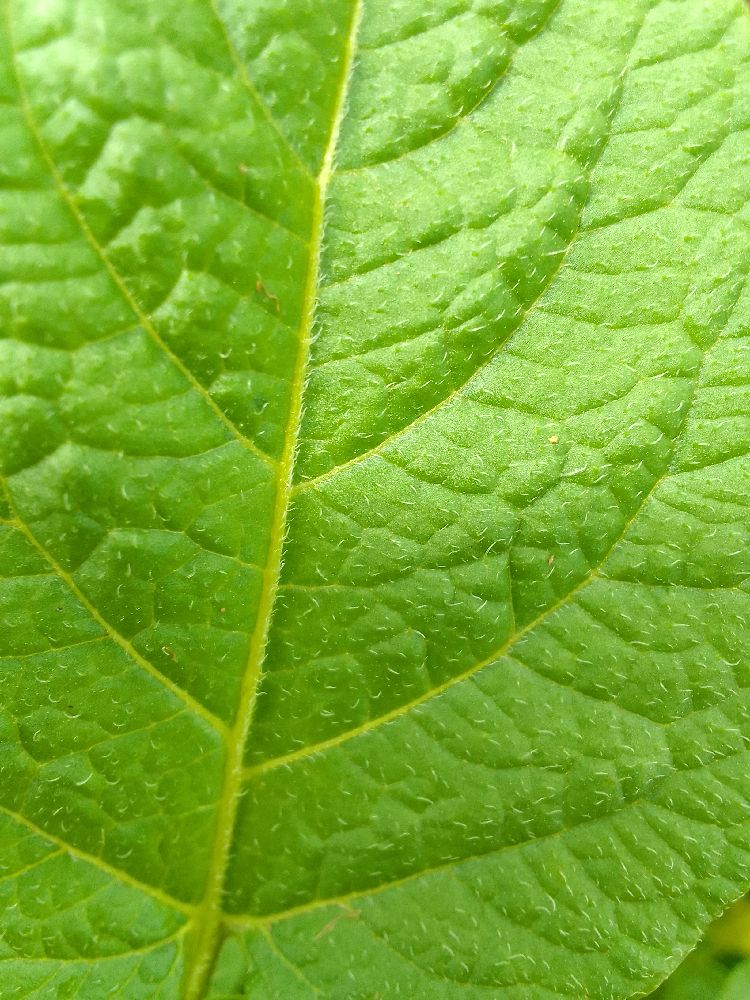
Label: Healthy